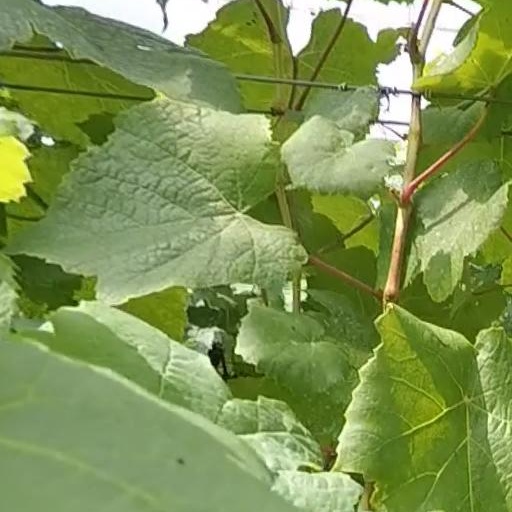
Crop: grape